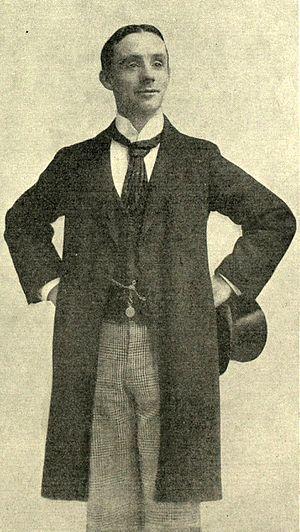
Dan Leno, né George Wild Galvin, est un célèbre humoriste de music-hall et un acteur de comédie musicale vers la fin de l'Époque victorienne. Il est surtout connu, en dehors de ses pièces de music-hall, pour ses rôles féminins dans la pantomime annuelle qui fut populaire au théâtre de Drury Lane de Londres, de 1888 à 1904.